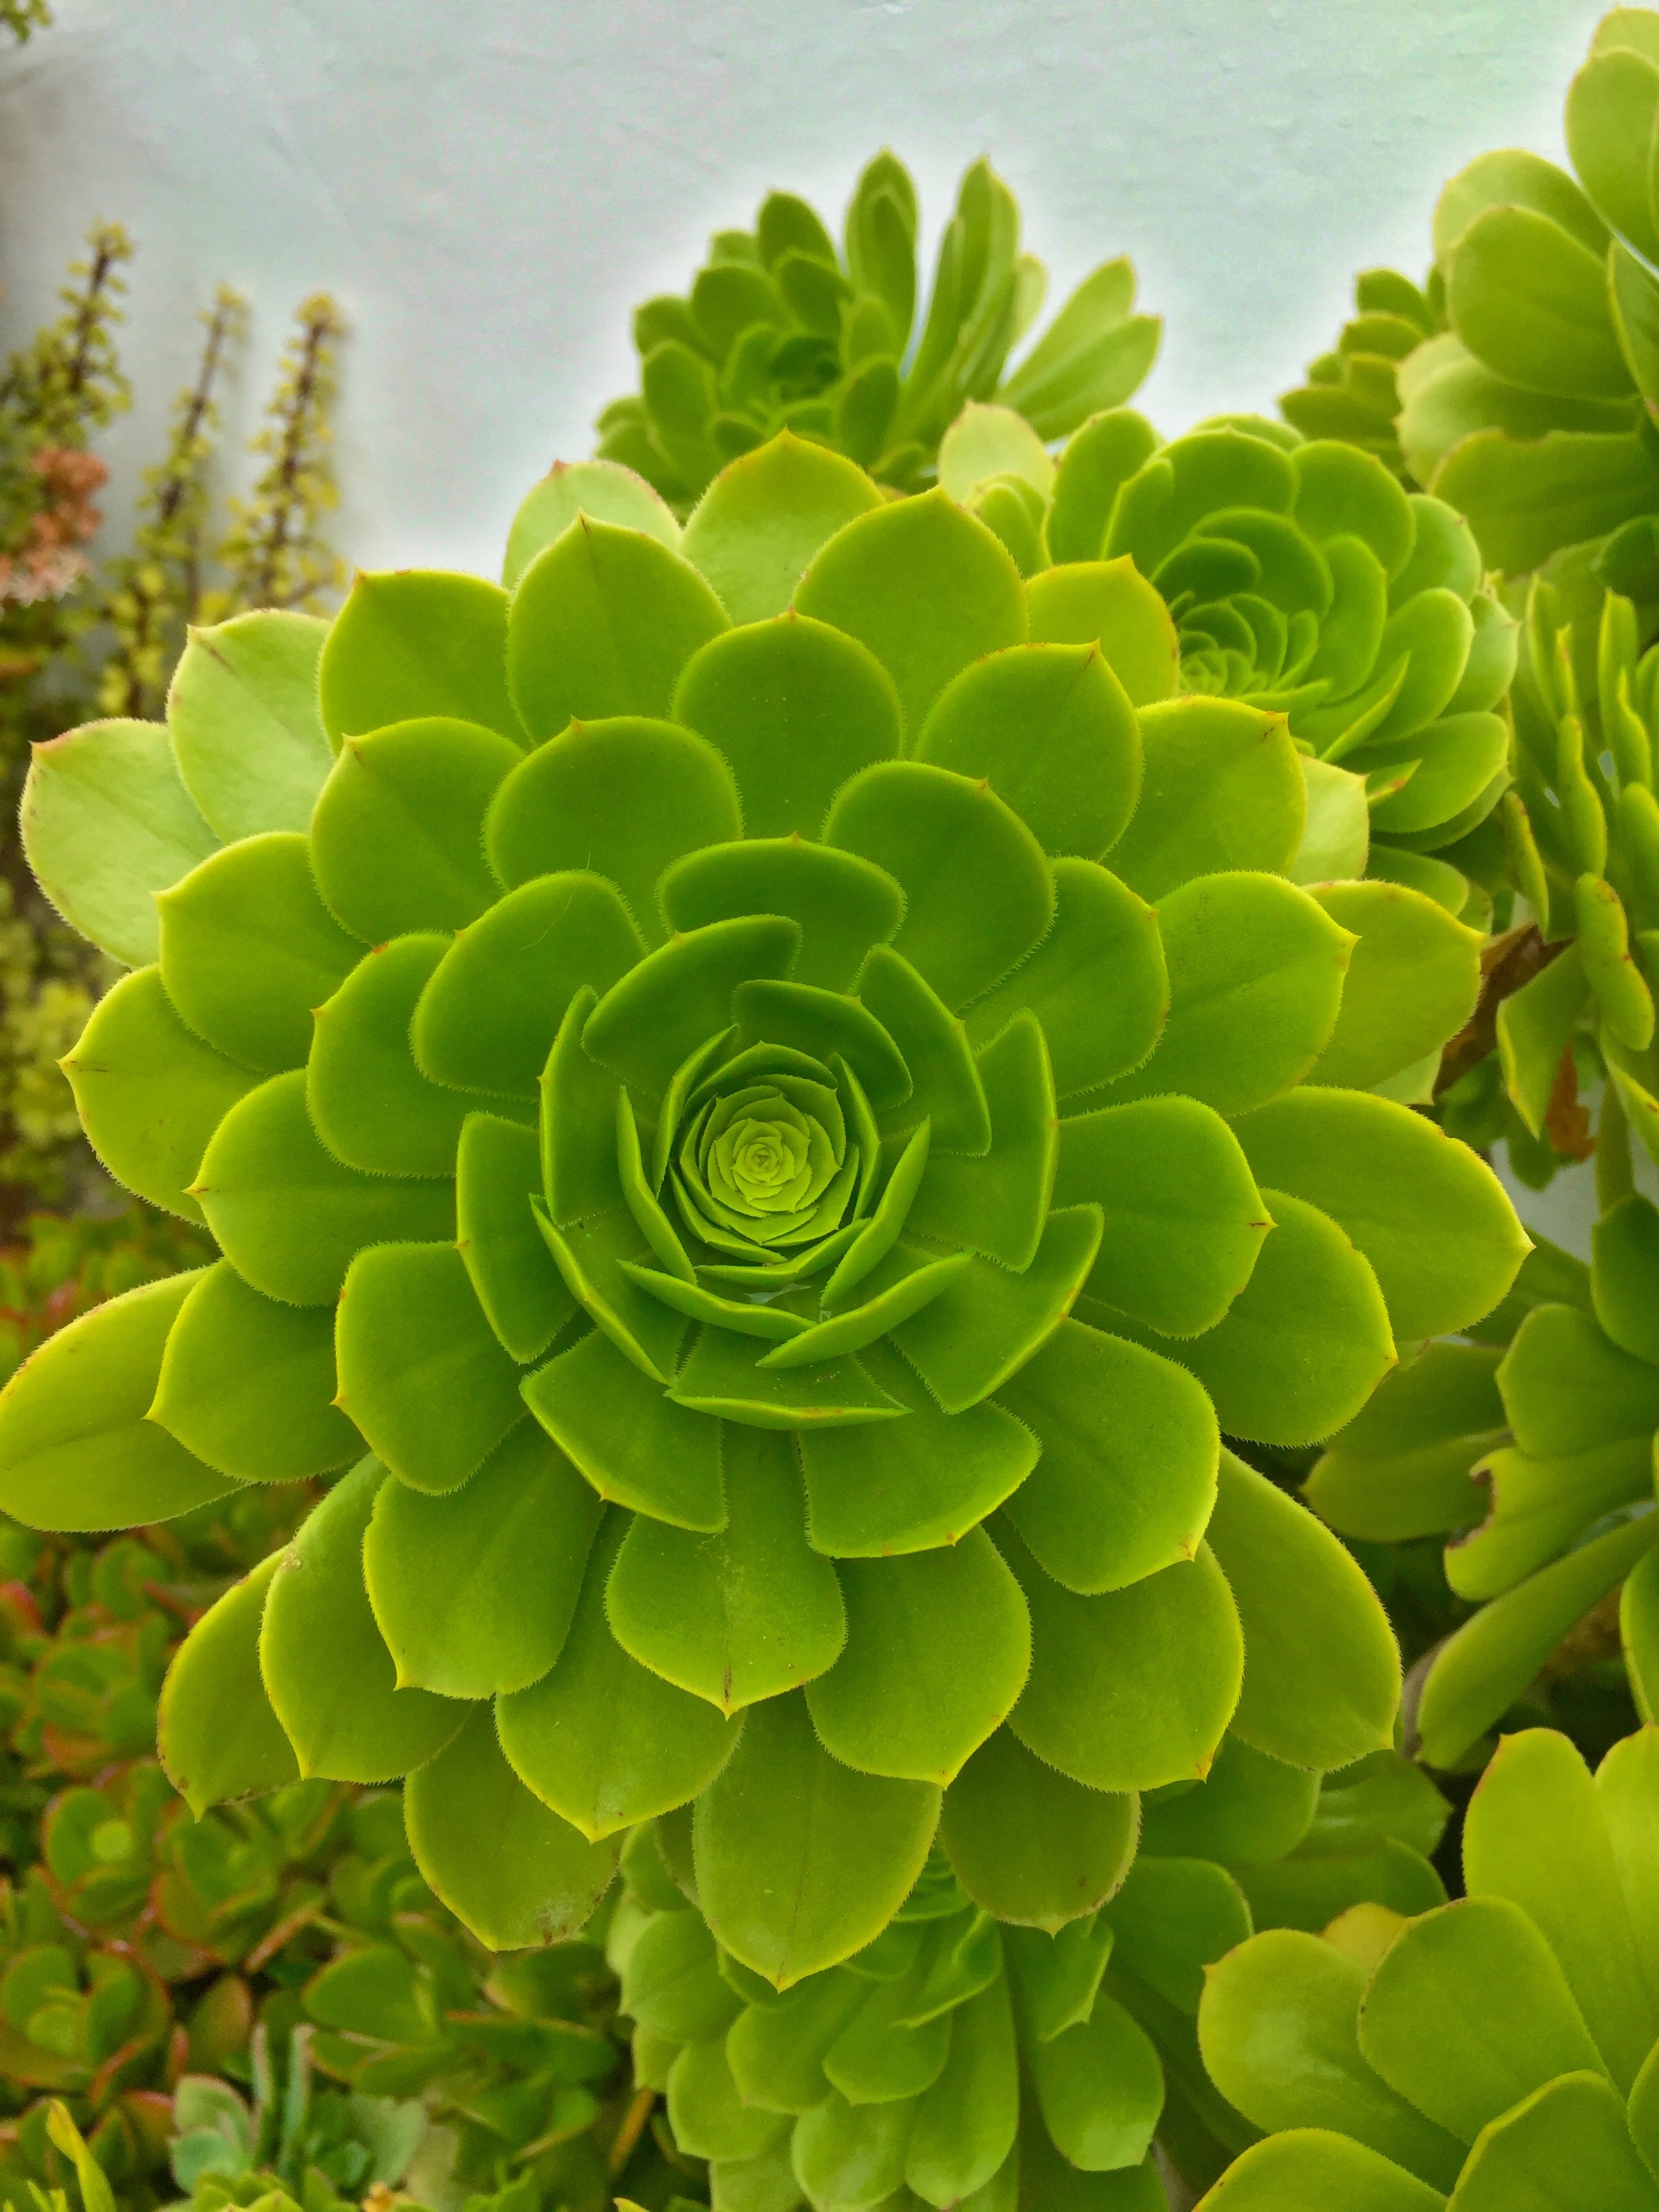
blossom, plant, leaf, flower, bloom, green, botany, close, flora, spain, mallorca, flowering plant, stonecrop family, annual plant, land plant